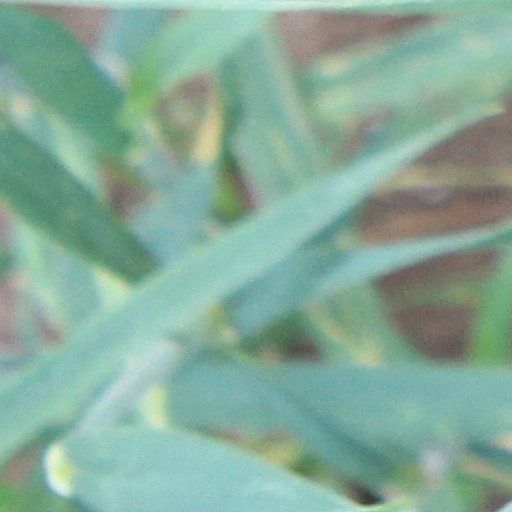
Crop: wheat